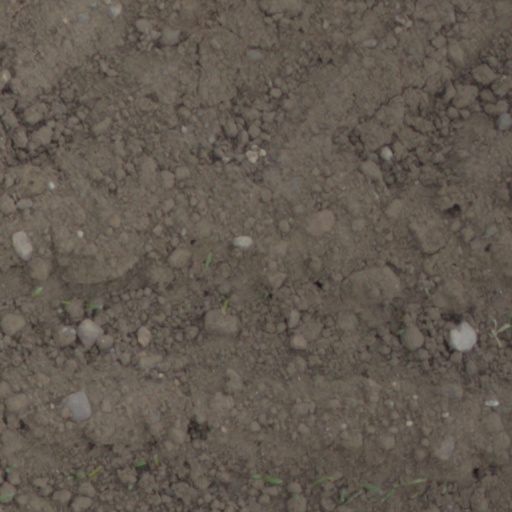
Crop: wheat